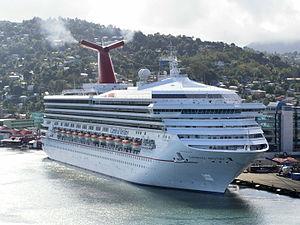
La classe Destiny est une classe de trois navires de croisière réalisée pour l'opérateur américain de croisière Carnival Cruise Lines du groupe Carnival Corporation & PLC.